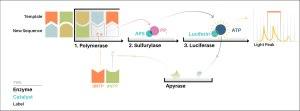
Le pyroséquençage est une technique de séquençage de l'ADN qui permet d’effectuer un séquençage rapide et à moindre coût qu’un séquençage par la méthode de Sanger. En effet, cette technique ne nécessite pas de clonage, et permet une lecture directe de la séquence obtenue après le séquençage. Elle est basée sur le principe du "séquençage par synthèse", dans lequel le séquençage est effectué en détectant le nucléotide incorporé par une ADN polymérase. Le pyroséquençage s'appuie sur la détection, par quantification de lumière émise, du pyrophosphate libéré lors de la réaction en chaîne, d'où le nom de pyroséquençage.